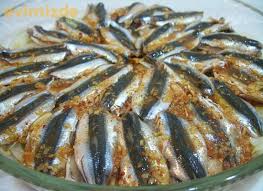
Yemek: hamsi